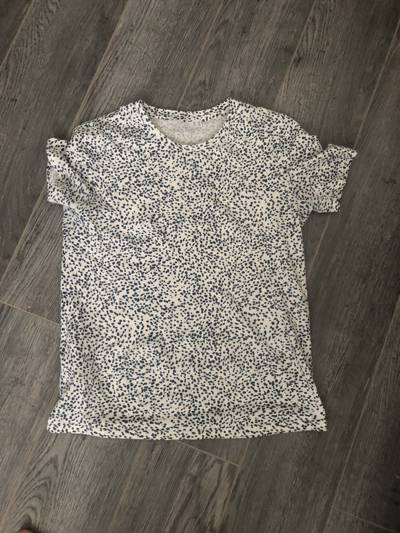
Waste category: clothes